Mexican art

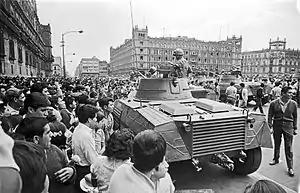
The "Zócalo" in Mexico City in 1968

Photography came to Mexico in the form of daguerreotype about six months after its discovery, and it spread quickly. It was initially used for portraits of the wealthy (because of its high cost), and for shooting landscapes and pre-Hispanic ruins. Another relatively common type of early photographic portraits were those of recently deceased children, called "little angels," which persisted into the first half of the 20th century. This custom derived from a Catholic tradition of celebrating a dead child's immediate acceptance into heaven, bypassing purgatory. This photography replaced the practice of making drawings and other depictions of them as this was considered a "happy occasion." Formal portraits were the most common form of commercial photography through the end of the 19th century.